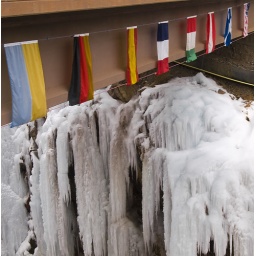
the flags they fly from the bridge at the box canyon ice park in ouray.